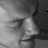
Emotion: happy